Frederick William I of Prussia

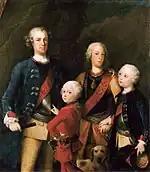
The sons of Frederick William I and Sophia Dorothea; left to right Frederick, Ferdinand, Augustus William and Henry. Painting by Francesco Carlo Rusca, 1737

His eldest surviving son was Frederick II (Fritz), born in 1712. Frederick William wanted him to become a fine soldier. As a small child, Fritz was awakened each morning by the firing of a cannon. At the age of 6, he was given his own regiment of children to drill as cadets, and a year later, he was given a miniature arsenal.